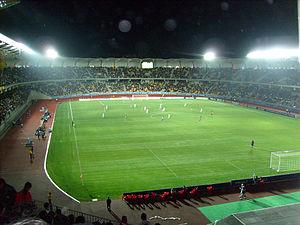
La Copa América féminine 2018 est la huitième édition de la Copa América féminine. Elle se déroule du 4 au 22 avril 2018 en Chili. Elle sert également de tournoi qualificatif pour la Coupe du monde de football féminin 2019 qui se déroule en France et pour laquelle les 2 premières équipes se qualifient directement et la 3ᵉ accède à un barrage contre une équipe de la CONCACAF.
La Coupe du monde de football des moins de 17 ans 2015 est la seizième édition de la Coupe du monde de football des moins de 17 ans et se déroule au Chili. Le pays organisateur a été choisi par le comité exécutif de la Fédération internationale de football association le 3 mars 2011. La sélection chilienne est donc qualifiée d'office pour cette compétition.